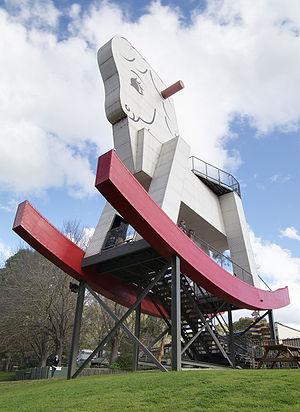
Un cheval à bascule est un jouet pour les enfants, dont la forme imite un cheval. Il apparaît sous sa forme actuelle au XVIIᵉ siècle et devient réellement populaire pendant les deux siècles suivants, tout particulièrement en Angleterre. Grâce à la révolution industrielle, la production de chevaux à bascule à grande échelle devient courante dans les années 1840. Dans les campagnes, ces jouets sont longtemps fabriqués de manière artisanale, jusqu'au milieu du XXᵉ siècle. Le cheval à bascule se présente comme un cheval sculpté ou moulé, monté sur un support solide afin que l'enfant puisse bouger en toute sécurité. Fait à l'origine de bois recouvert ou non d'un harnachement en cuir et d'une peau de vachette, il peut désormais être en plastique peint de couleur vive et ne pas comporter d'étriers. Un système permet à l'enfant d'initier un mouvement afin de simuler le déplacement du cheval grâce à l'oscillation du jouet.